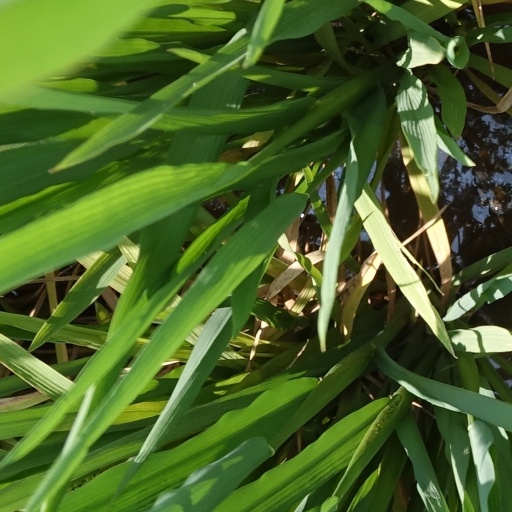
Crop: rice